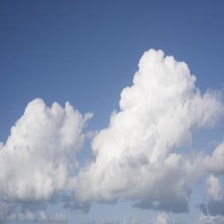
Cloud type: Cumulonimbus